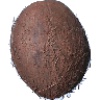
Label: Cocos 1